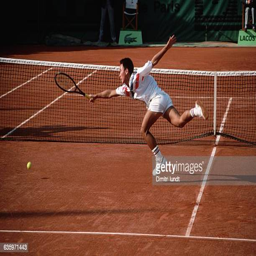
tennis player misses a shot at the net during sports association